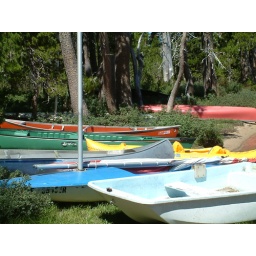
Small mountain lake near Lake Tahoo, in California, USA.